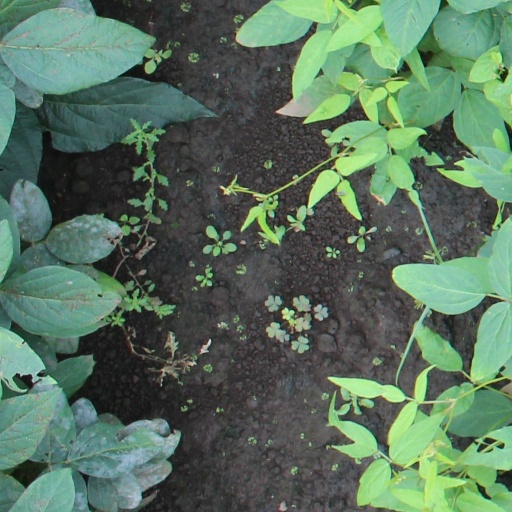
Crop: soybean